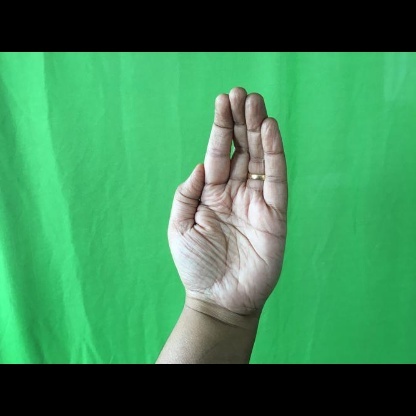
Mudra: Sarpasirsha